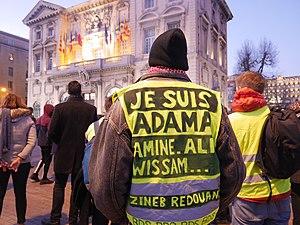
Assa Traoré, née en janvier 1985 à Paris, est une militante antiraciste française. Sœur aînée d'Adama Traoré, mort après son interpellation par des gendarmes, elle est fondatrice du Comité vérité et justice pour Adama et milite contre les violences policières.
L'affaire Zineb Redouane est une affaire judiciaire française liée à la mort d'une octogénaire à Marseille, le 2 décembre 2018, après qu'elle a été blessée le jour précédent à son domicile situé au quatrième étage par une grenade lacrymogène tirée par les forces de l'ordre lors de l'« acte III » du mouvement des Gilets jaunes. Selon plusieurs témoins, elle a déclaré avoir été visée par les forces de l'ordre.
La mort de Lamine Dieng est une affaire judiciaire française de violence policière. Elle a pour origine la mort de Lamine Dieng par plaquage ventral dans un fourgon au cours de son interpellation, le 17 juin 2007 à Paris.